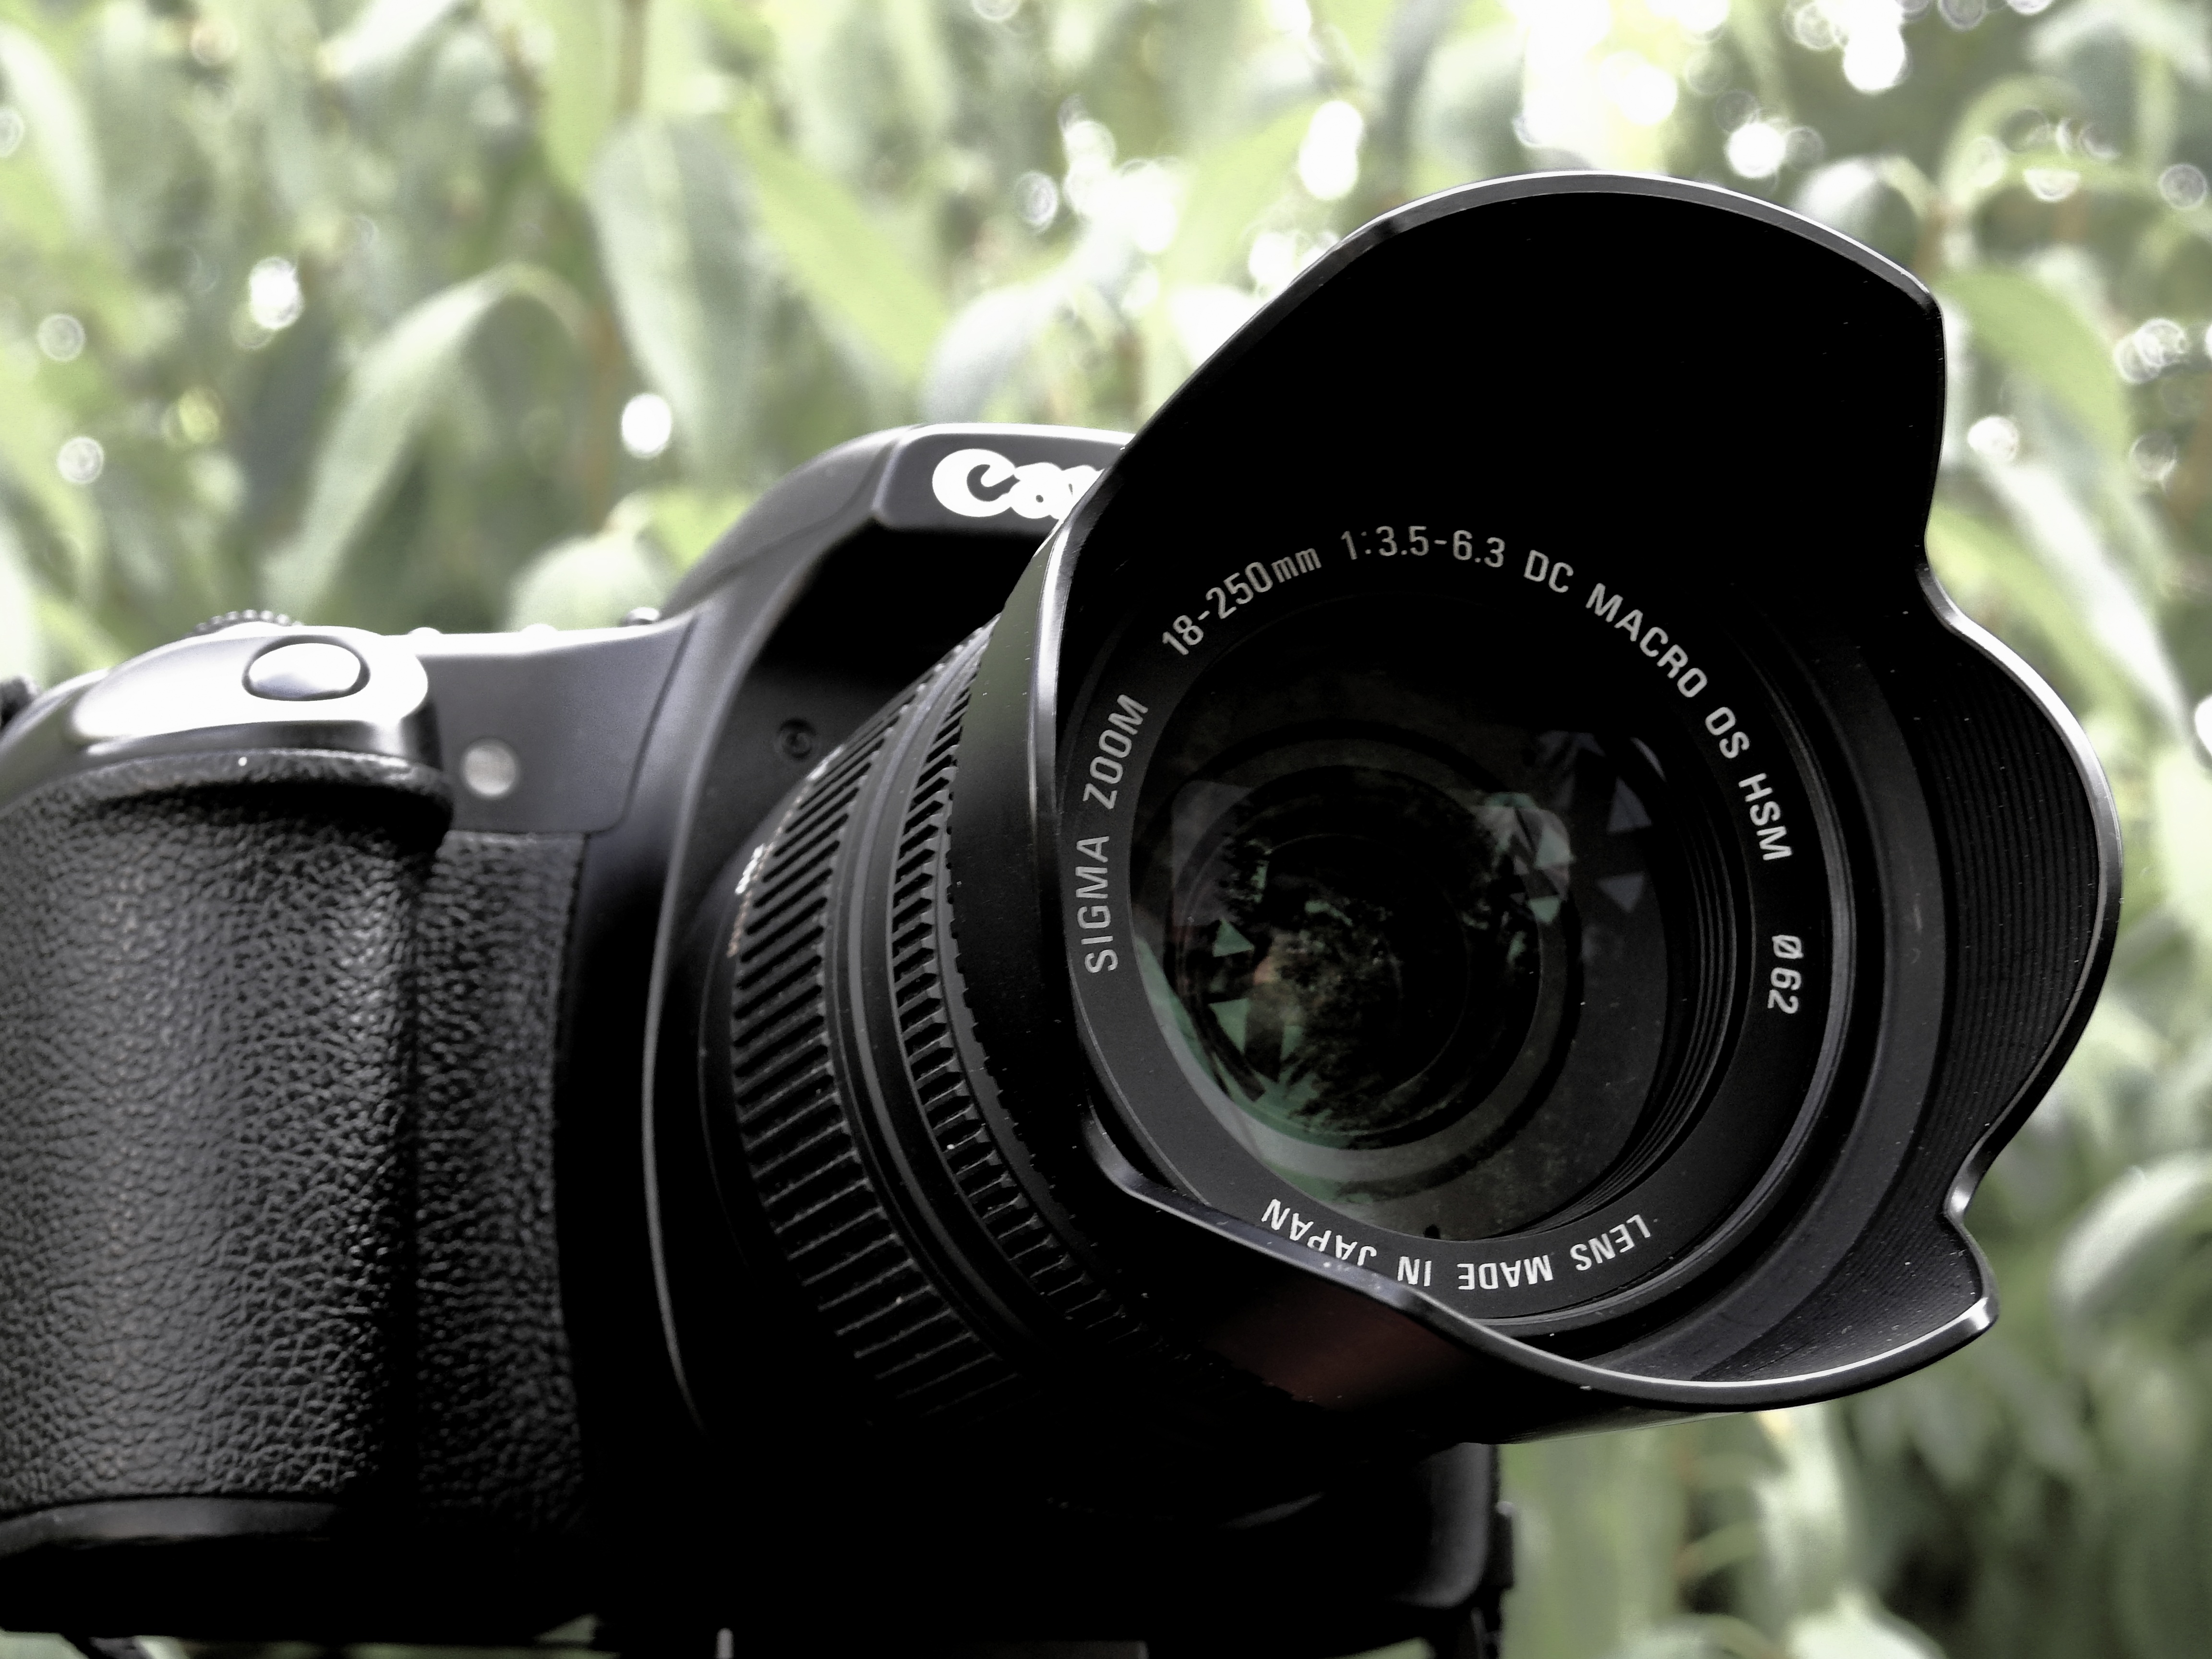
camera, photography, photographer, photo, slr, lens, canon, reflex camera, eos, digital camera, photograph, images, camera lens, photo camera, zoom lens, digicam, sun visor, digital slr, single lens reflex camera, cameras optics, mirrorless interchangeable lens camera